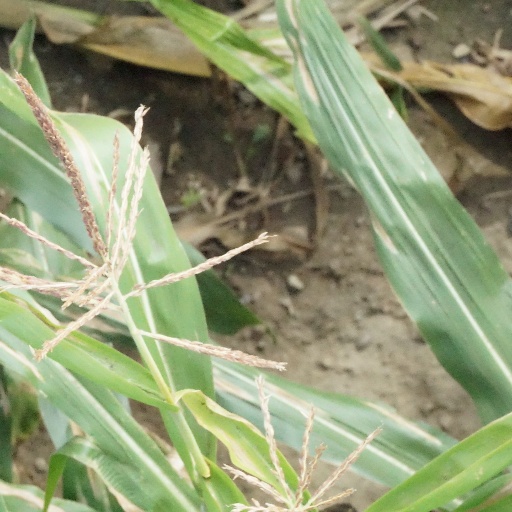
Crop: maize; corn